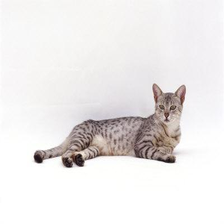
Species: cat
Breed: Egyptian Mau